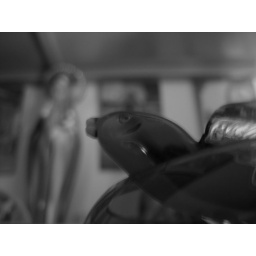
glass bird in orange glass 02.20.07.8